Patrik Hartl

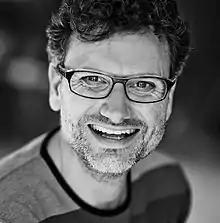

Patrik Hartl (born 10 September 1976 Olomouc) is a contemporary Czech novelist, playwright and theatre director.